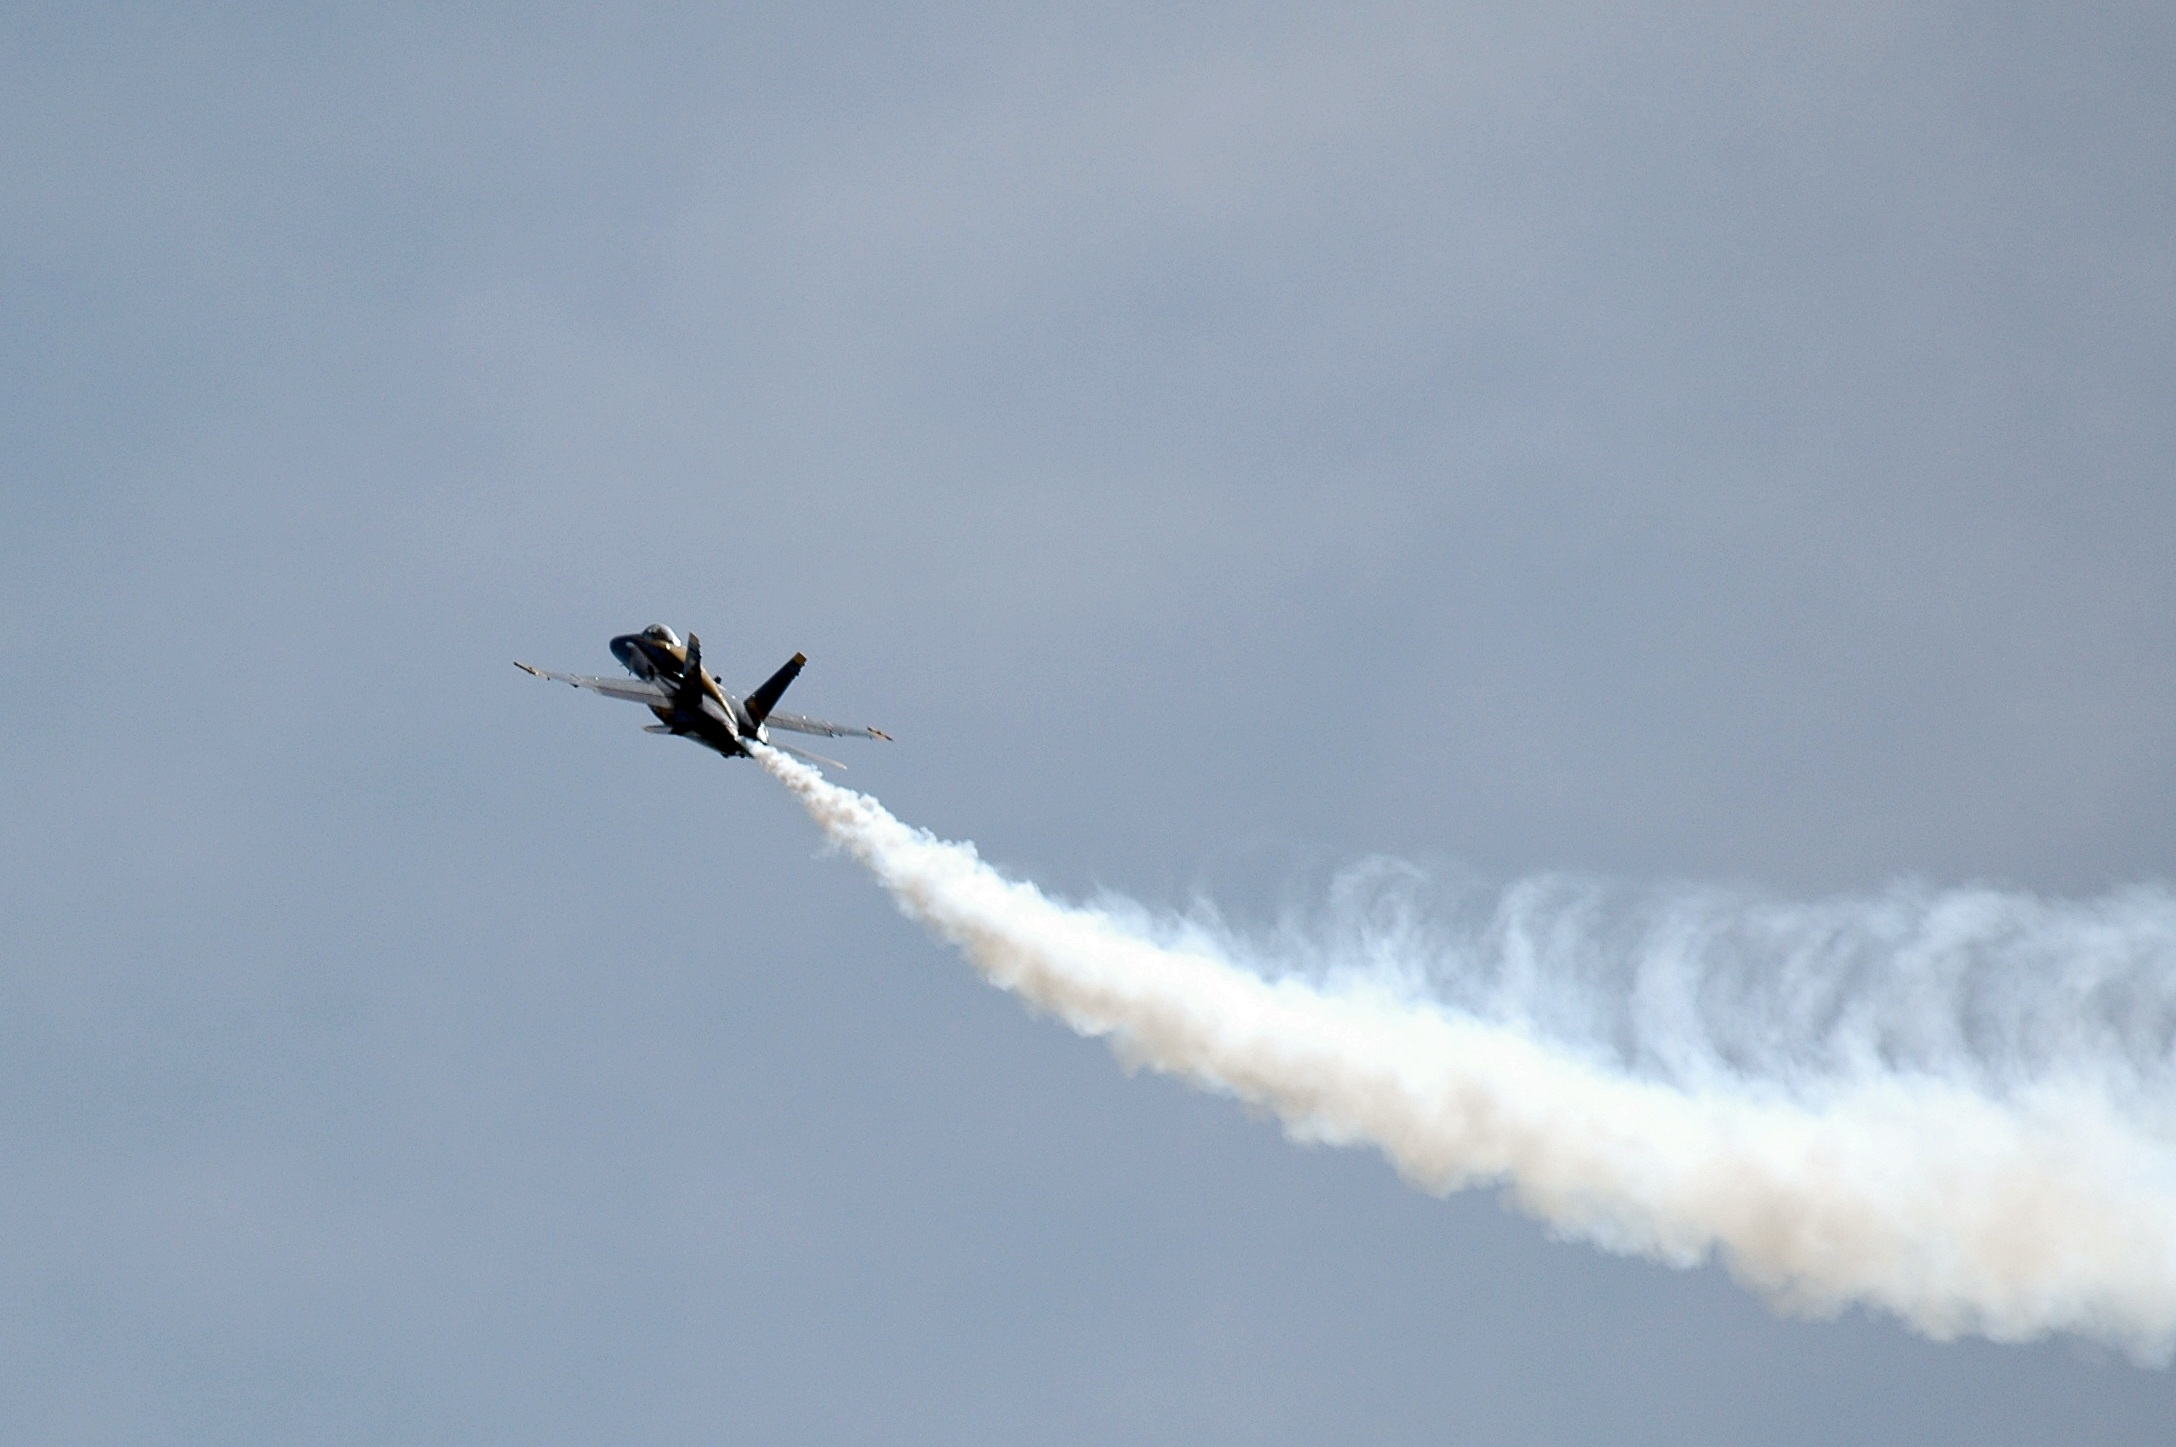
wing, sky, air, flying, fly, airplane, plane, aircraft, military, jet, vehicle, aviation, show, flight, blue, aerial, navy, airshow, angels, blue angels, air show, air force, aerobatics, atmosphere of earth, general aviation